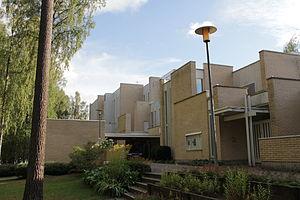
L'église de Myyrmäki est située dans le quartier Myyrmäki de Vantaa en Finlande.